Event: Nepal Earthquake
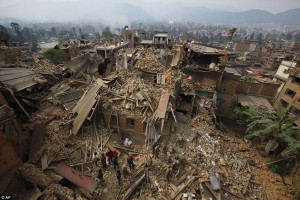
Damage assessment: damage